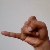
The image shows a hand gesture representing the letter 'J' in Indian Sign Language.